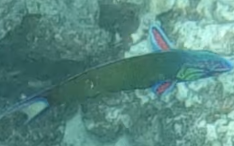
Thalassoma lunare (Moon Wrasse)